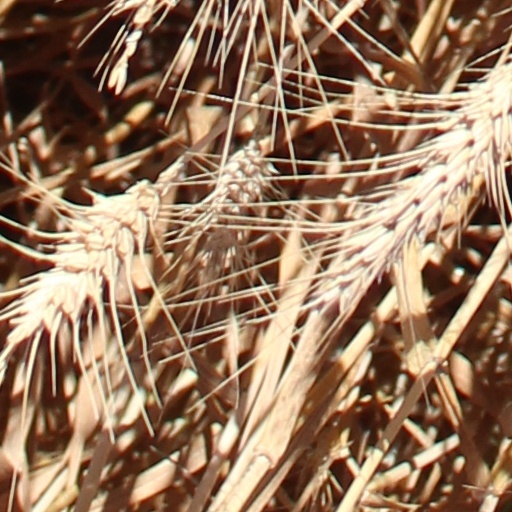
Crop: wheat